History of Lorient

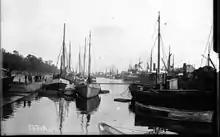
The wet dock, shown here in 1920, was built between 1839 and 1848.

The town's maritime activities declined at the beginning of the 19th century, and both the arsenal and the naval port operated at low capacity for a period that lasted until the Restoration and the July Monarchy. Lorient then turned to administrative activities: a lazaretto was created in 1823 on Saint-Michel Island, and a barracks in 1839. However, the town remained dependent on naval activities until the turn of the 1860s and 1880s. The Chamber of Commerce tried unsuccessfully on several occasions to obtain government funding for a transatlantic trading port to diversify the town's activities. A wet dock and outer harbor were built between 1839 and 1848. By 1860, however, Lorient was only France's 26th-largest commercial port, and the town began to focus on agricultural trade.